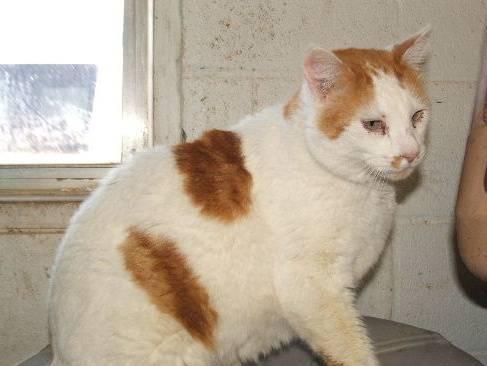
cat